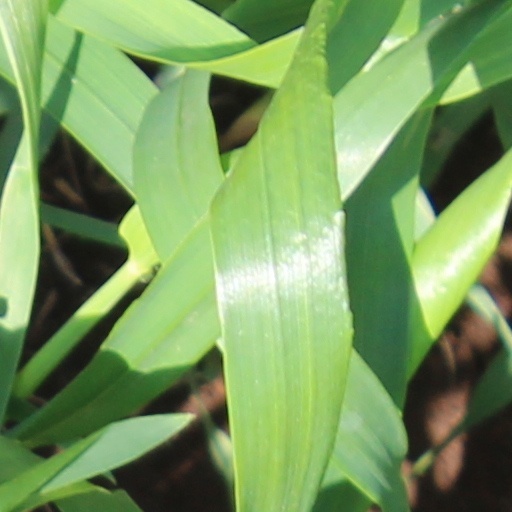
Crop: wheat